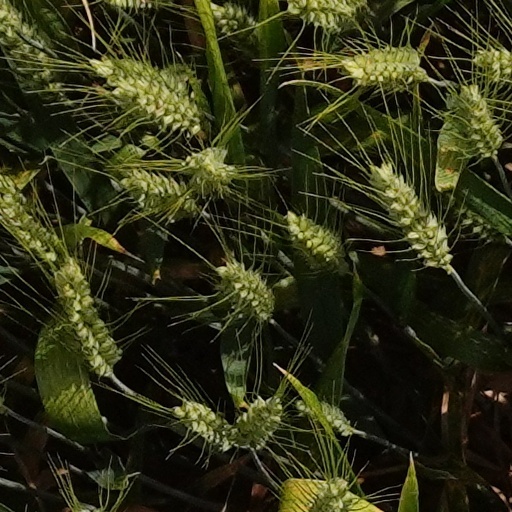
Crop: wheat